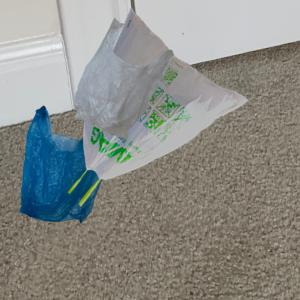
Label: plasticbags